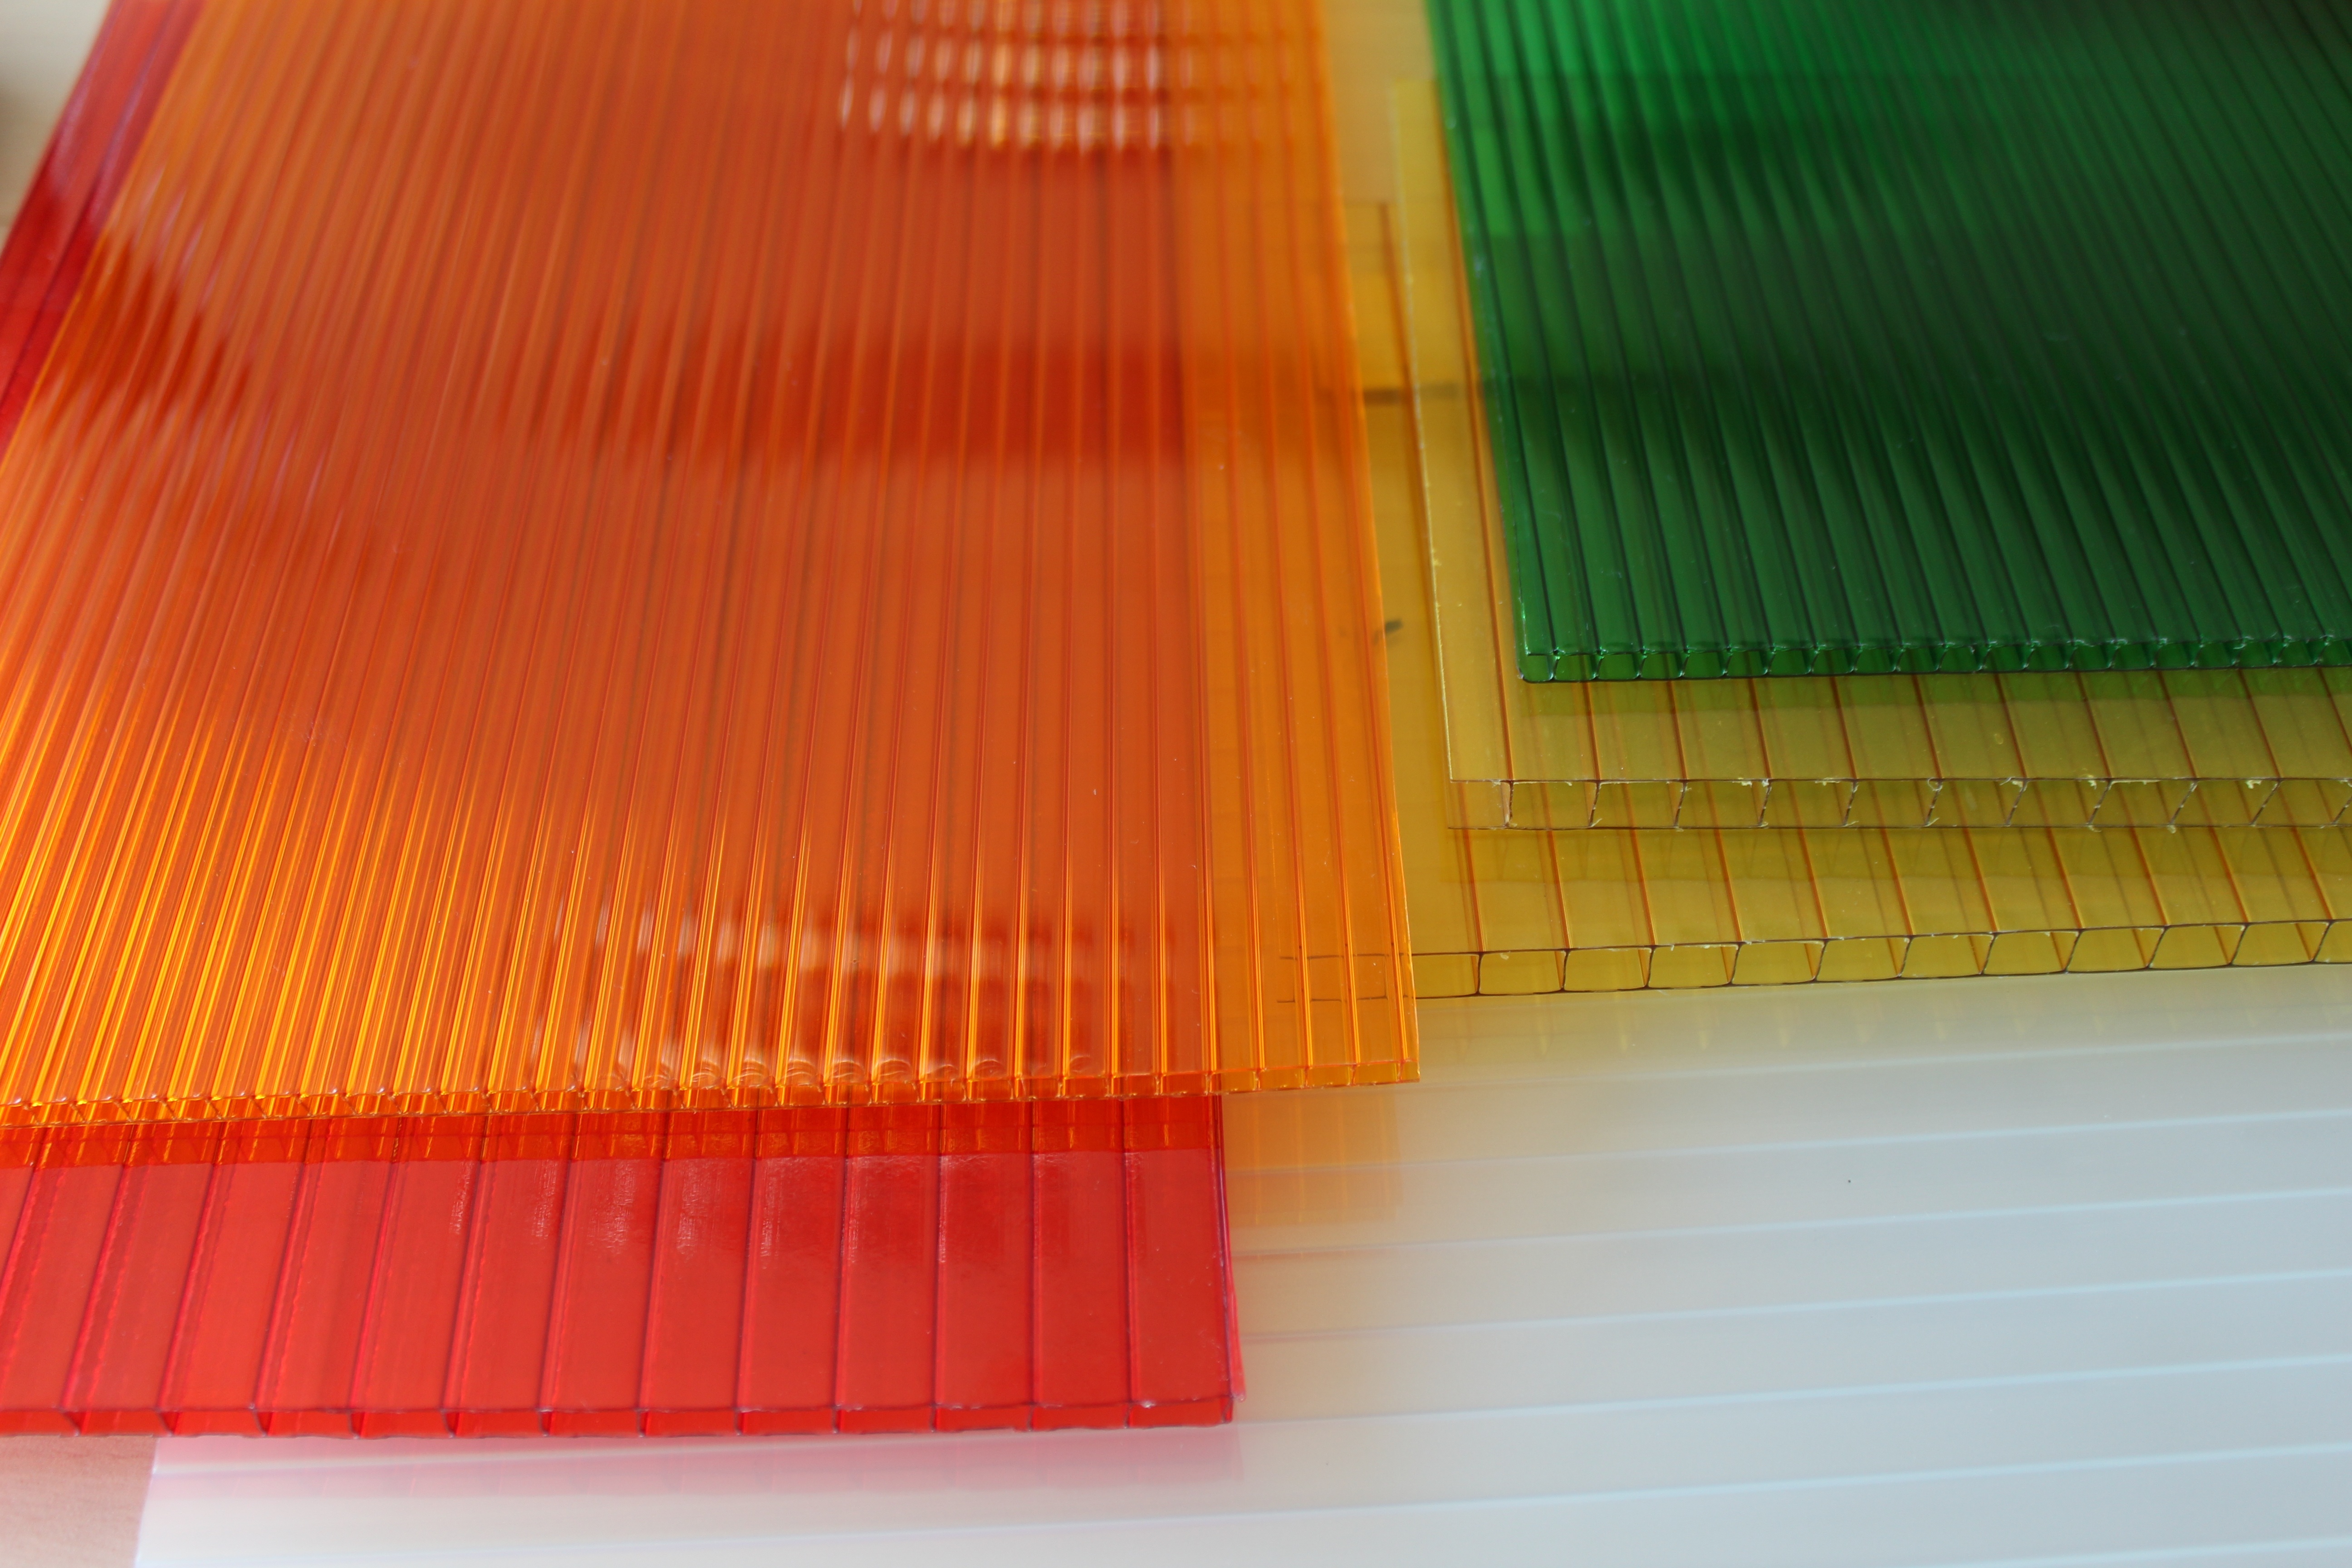
plastic, orange, construction, pattern, line, red, color, yellow, material, interior design, colors, design, layers, shape, window covering, polycarbonate, polygal, the mine